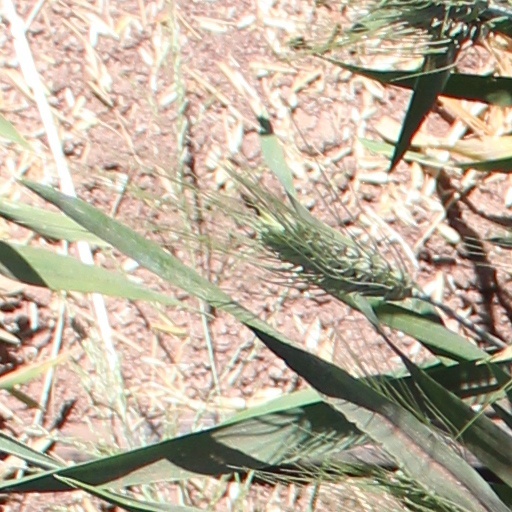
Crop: wheat